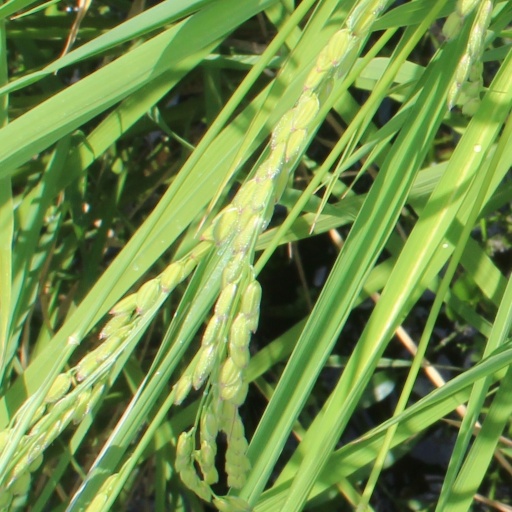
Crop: rice